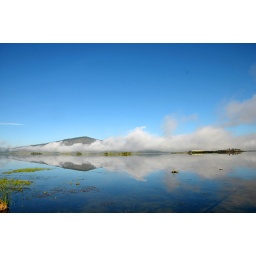
Weird cloud over the lake